Princess Hayu

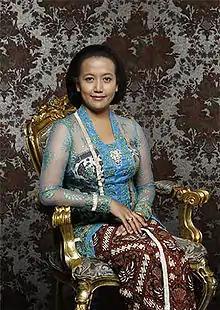
Wedding portrait, 2013

Princess Hayu of Yogyakarta (born 24 December 1983) is daughter of Sultan Hamengkubuwono X of Yogyakarta and his consort, Ratu Hemas.